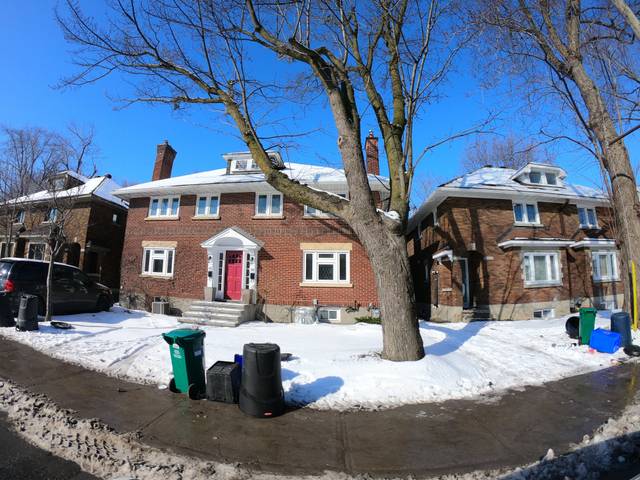
Region: Canada
Coordinates: 45.398, -75.698